Honda RA16 engine

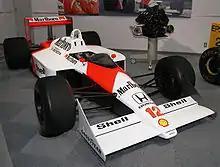
The 1988 McLaren-Honda MP4/4.

Honda's supreme year in its days as an engine supplier came with McLaren in 1988. Mated to the Steve Nichols and Gordon Murray designed McLaren MP4/4 and with then dual World Champion Alain Prost and Brazilian Ayrton Senna as the drivers, the McLaren-Honda duo had an almost perfect season. Unlike most, Honda built an all-new V6 turbo (the RA168E) for the year to cope with the reduced fuel limit (150 litres) and turbo boost limit (2.5 bar, down from 4.0 bar in 1987) and it paid massive dividends. McLaren-Honda claimed 15 pole positions in the 16 races, 13 of them for Senna, and also claimed 15 race wins, 8 from Senna (a new season record) and 7 from Prost which actually equaled the old record he jointly held with Jim Clark. McLaren-Honda scored a then-record 199 points in the Constructors' Championship, a massive 134 points ahead of second-placed Ferrari (whose driver Gerhard Berger was the only non-Honda-powered pole winner in Britain and the only non-Honda-powered winner in Italy), while Senna and Prost were the only drivers in contention for the Drivers' Championship ultimately won by Senna. Prost actually scored more points than Senna over the course of the season, largely thanks to 7-second-place finishes to go with his 7 wins, but under the rules of the time, only the best 11 scores counted to the championship which saw the title go to the Brazilian.